Answer in natural language. Considering the relative positions, where is sleek black flatscreen smart tv with respect to blue modern dining table? Choose between the following options: right or left
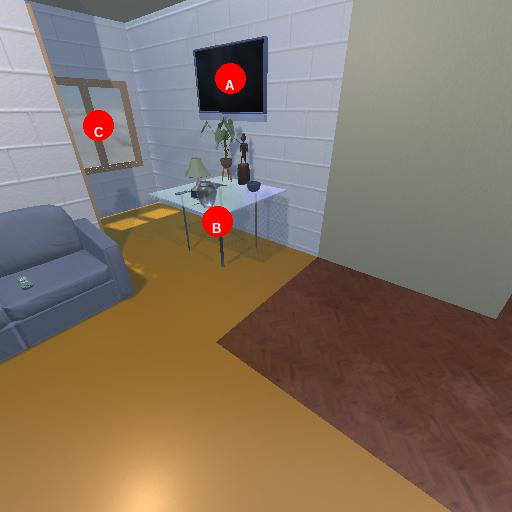
<answer>right</answer>